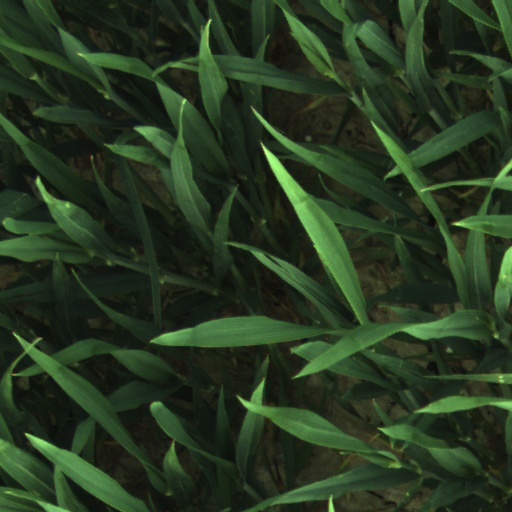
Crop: wheat